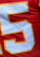
Number: 5